Jugendburg

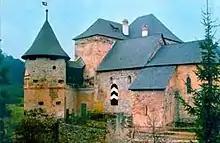
The Streitwiesen youth castle is an example of a castle ruin renovated by young people

A Jugendburg, sometimes referred to in English as a youth castle, is a medieval castle in German-speaking countries that was converted during the 20th century into a public community centre or educational facility for young people. The sponsors of the original youth castles came mainly from the "Wandervogel" and "Pfadfinder" movement, or were at least linked to the youth movement.